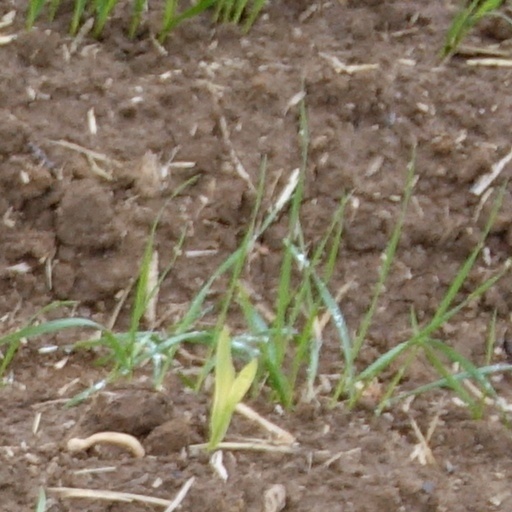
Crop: wheat